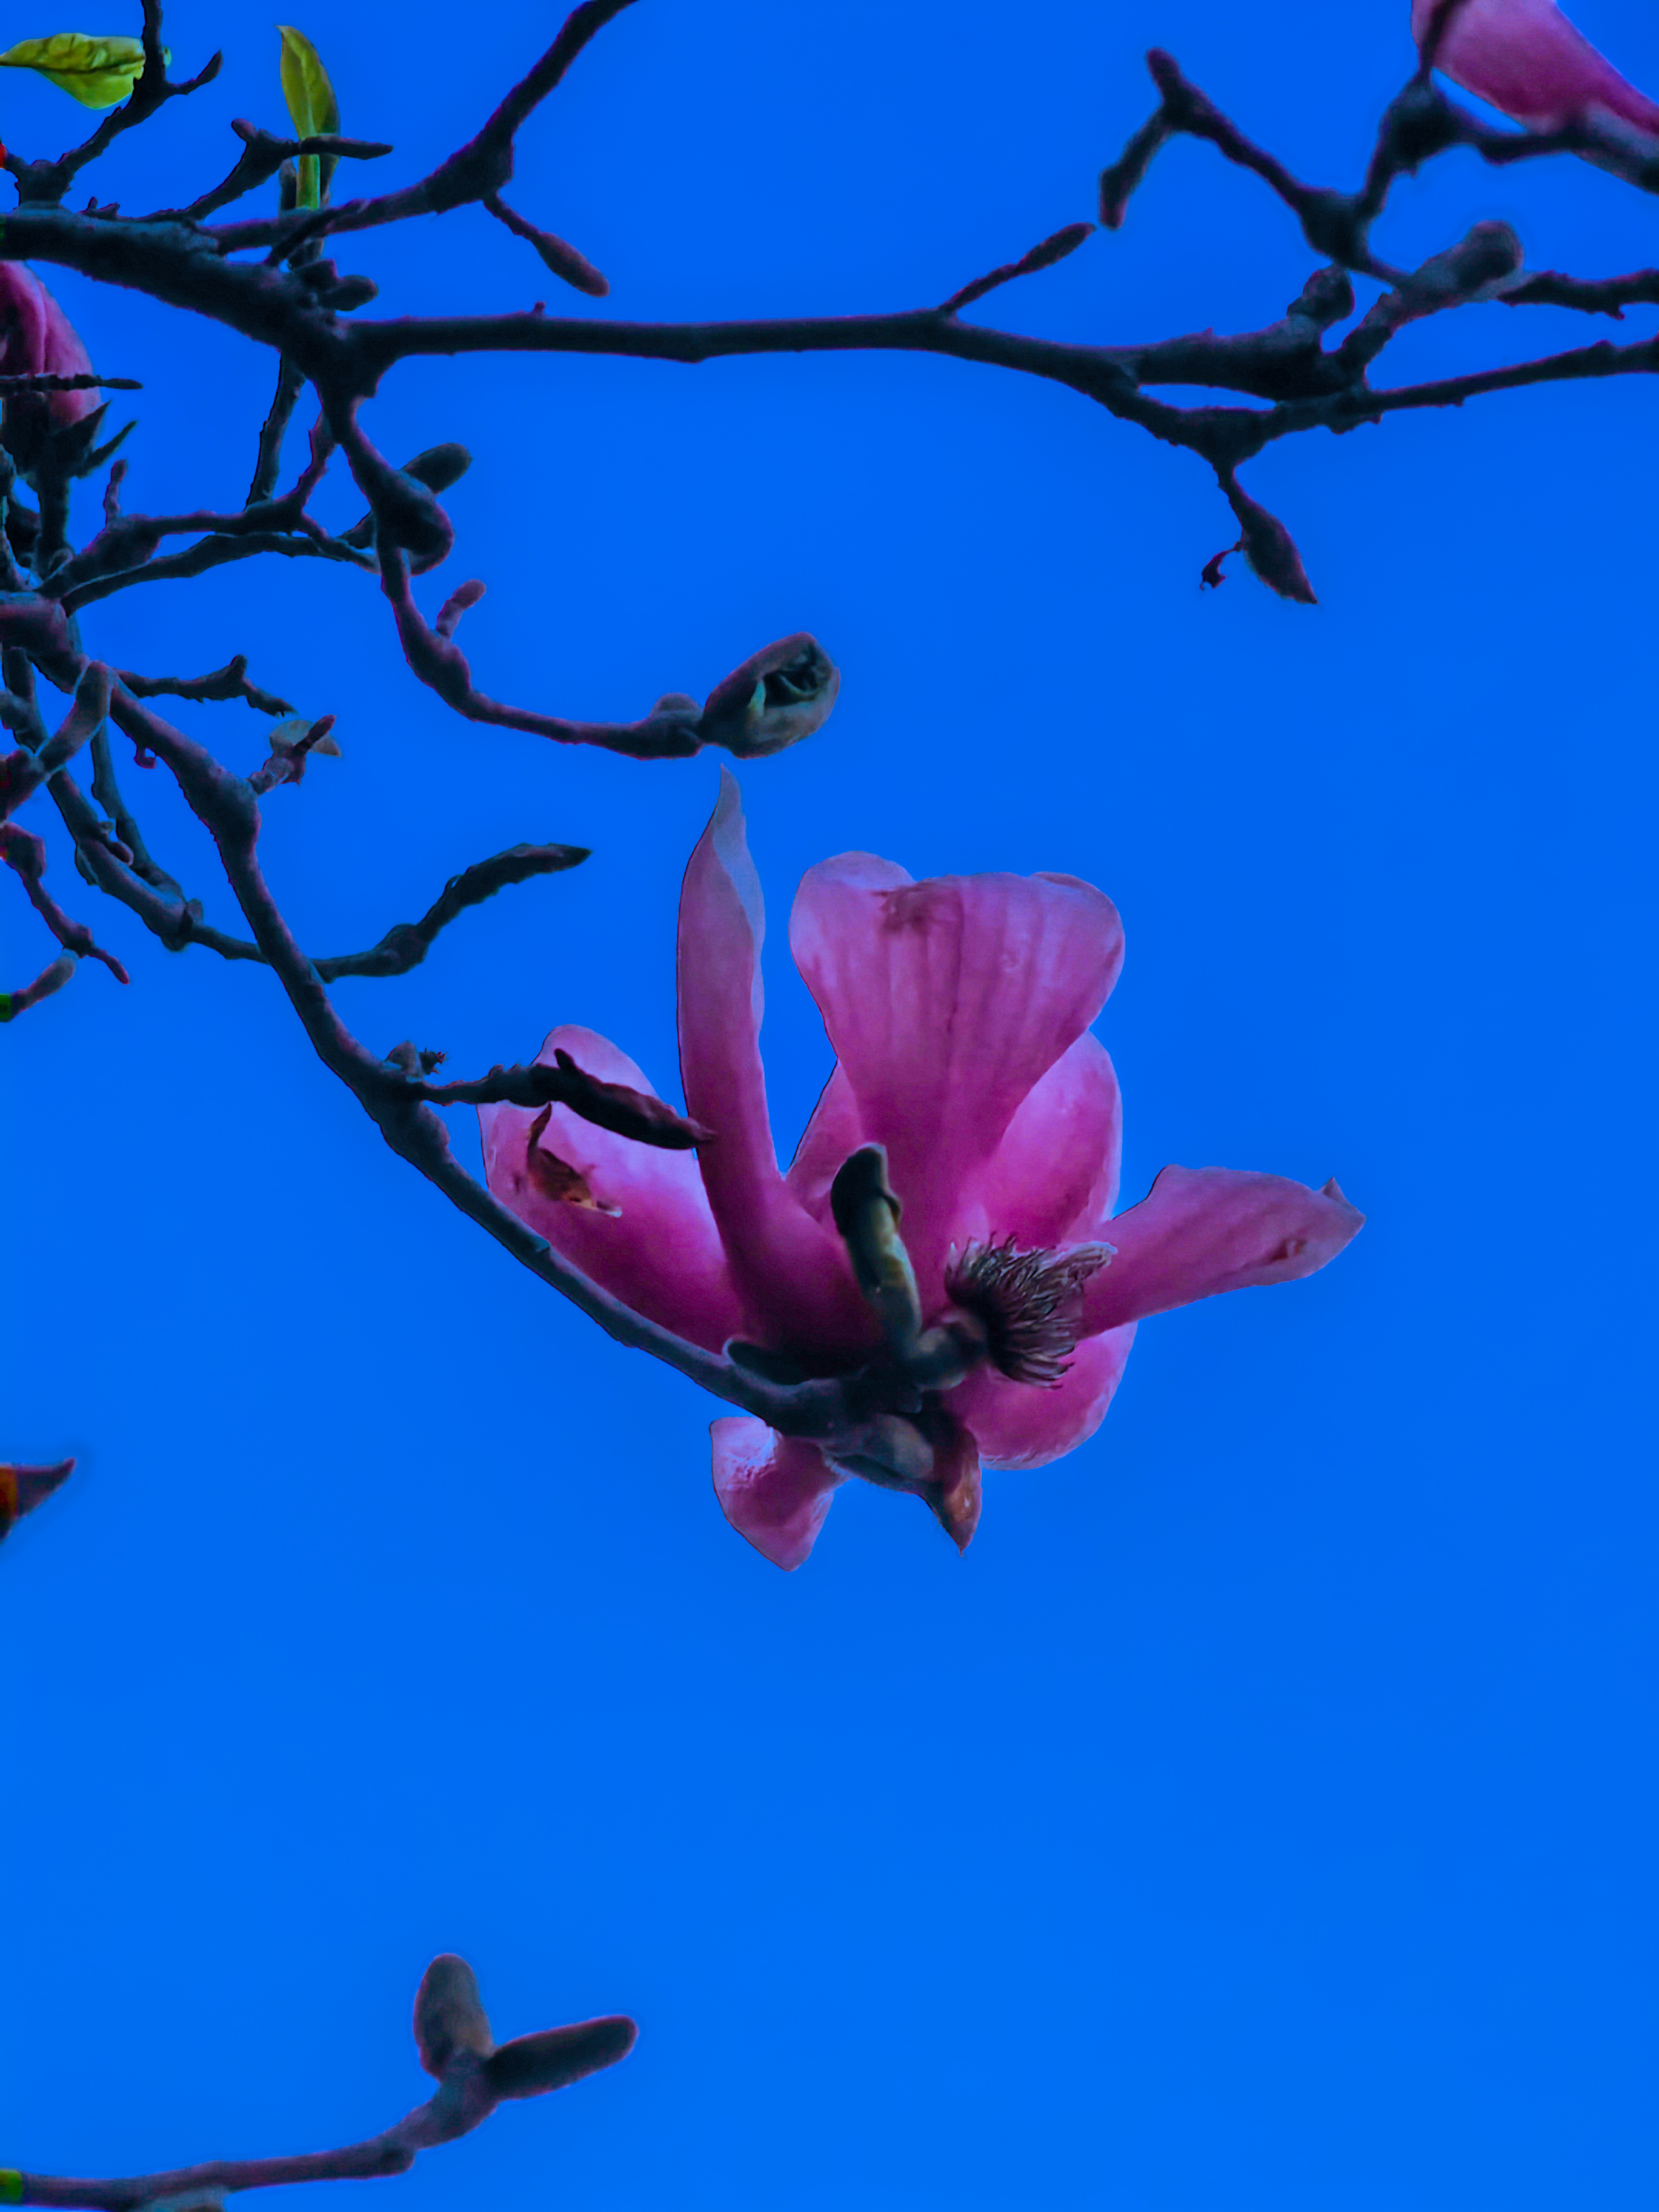
flower, sky, plant, nature, blue, azure, petal, branch, twig, woody plant, tree, natural landscape, electric blue, flowering plant, terrestrial plant, blossom, magenta, carmine, Pedicel, plant stem, herbaceous plant, wildflower, art, macro photography, coquelicot, still life photography